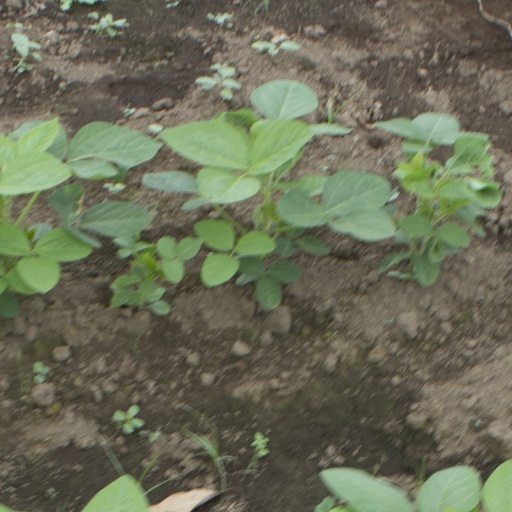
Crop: soybean